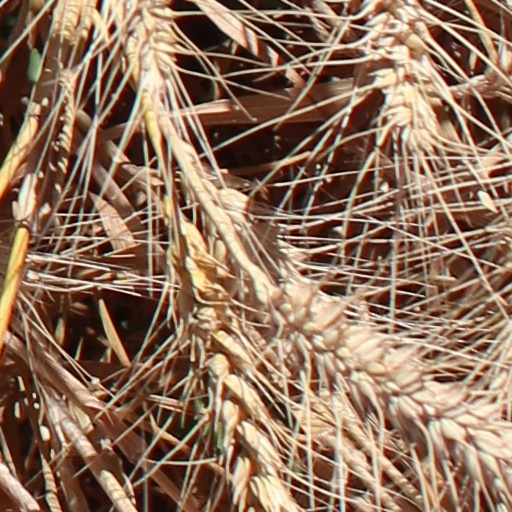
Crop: wheat